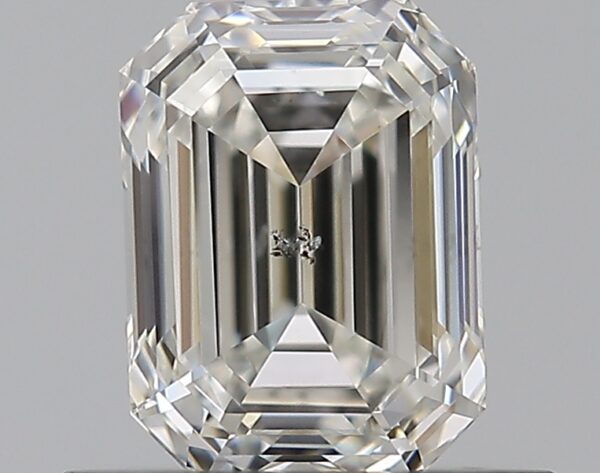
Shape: emerald
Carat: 0.7
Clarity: SI2
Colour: I
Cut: EX
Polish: EX
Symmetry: VG
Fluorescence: F
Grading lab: GIA
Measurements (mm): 5.78 x 4.25 x 2.9